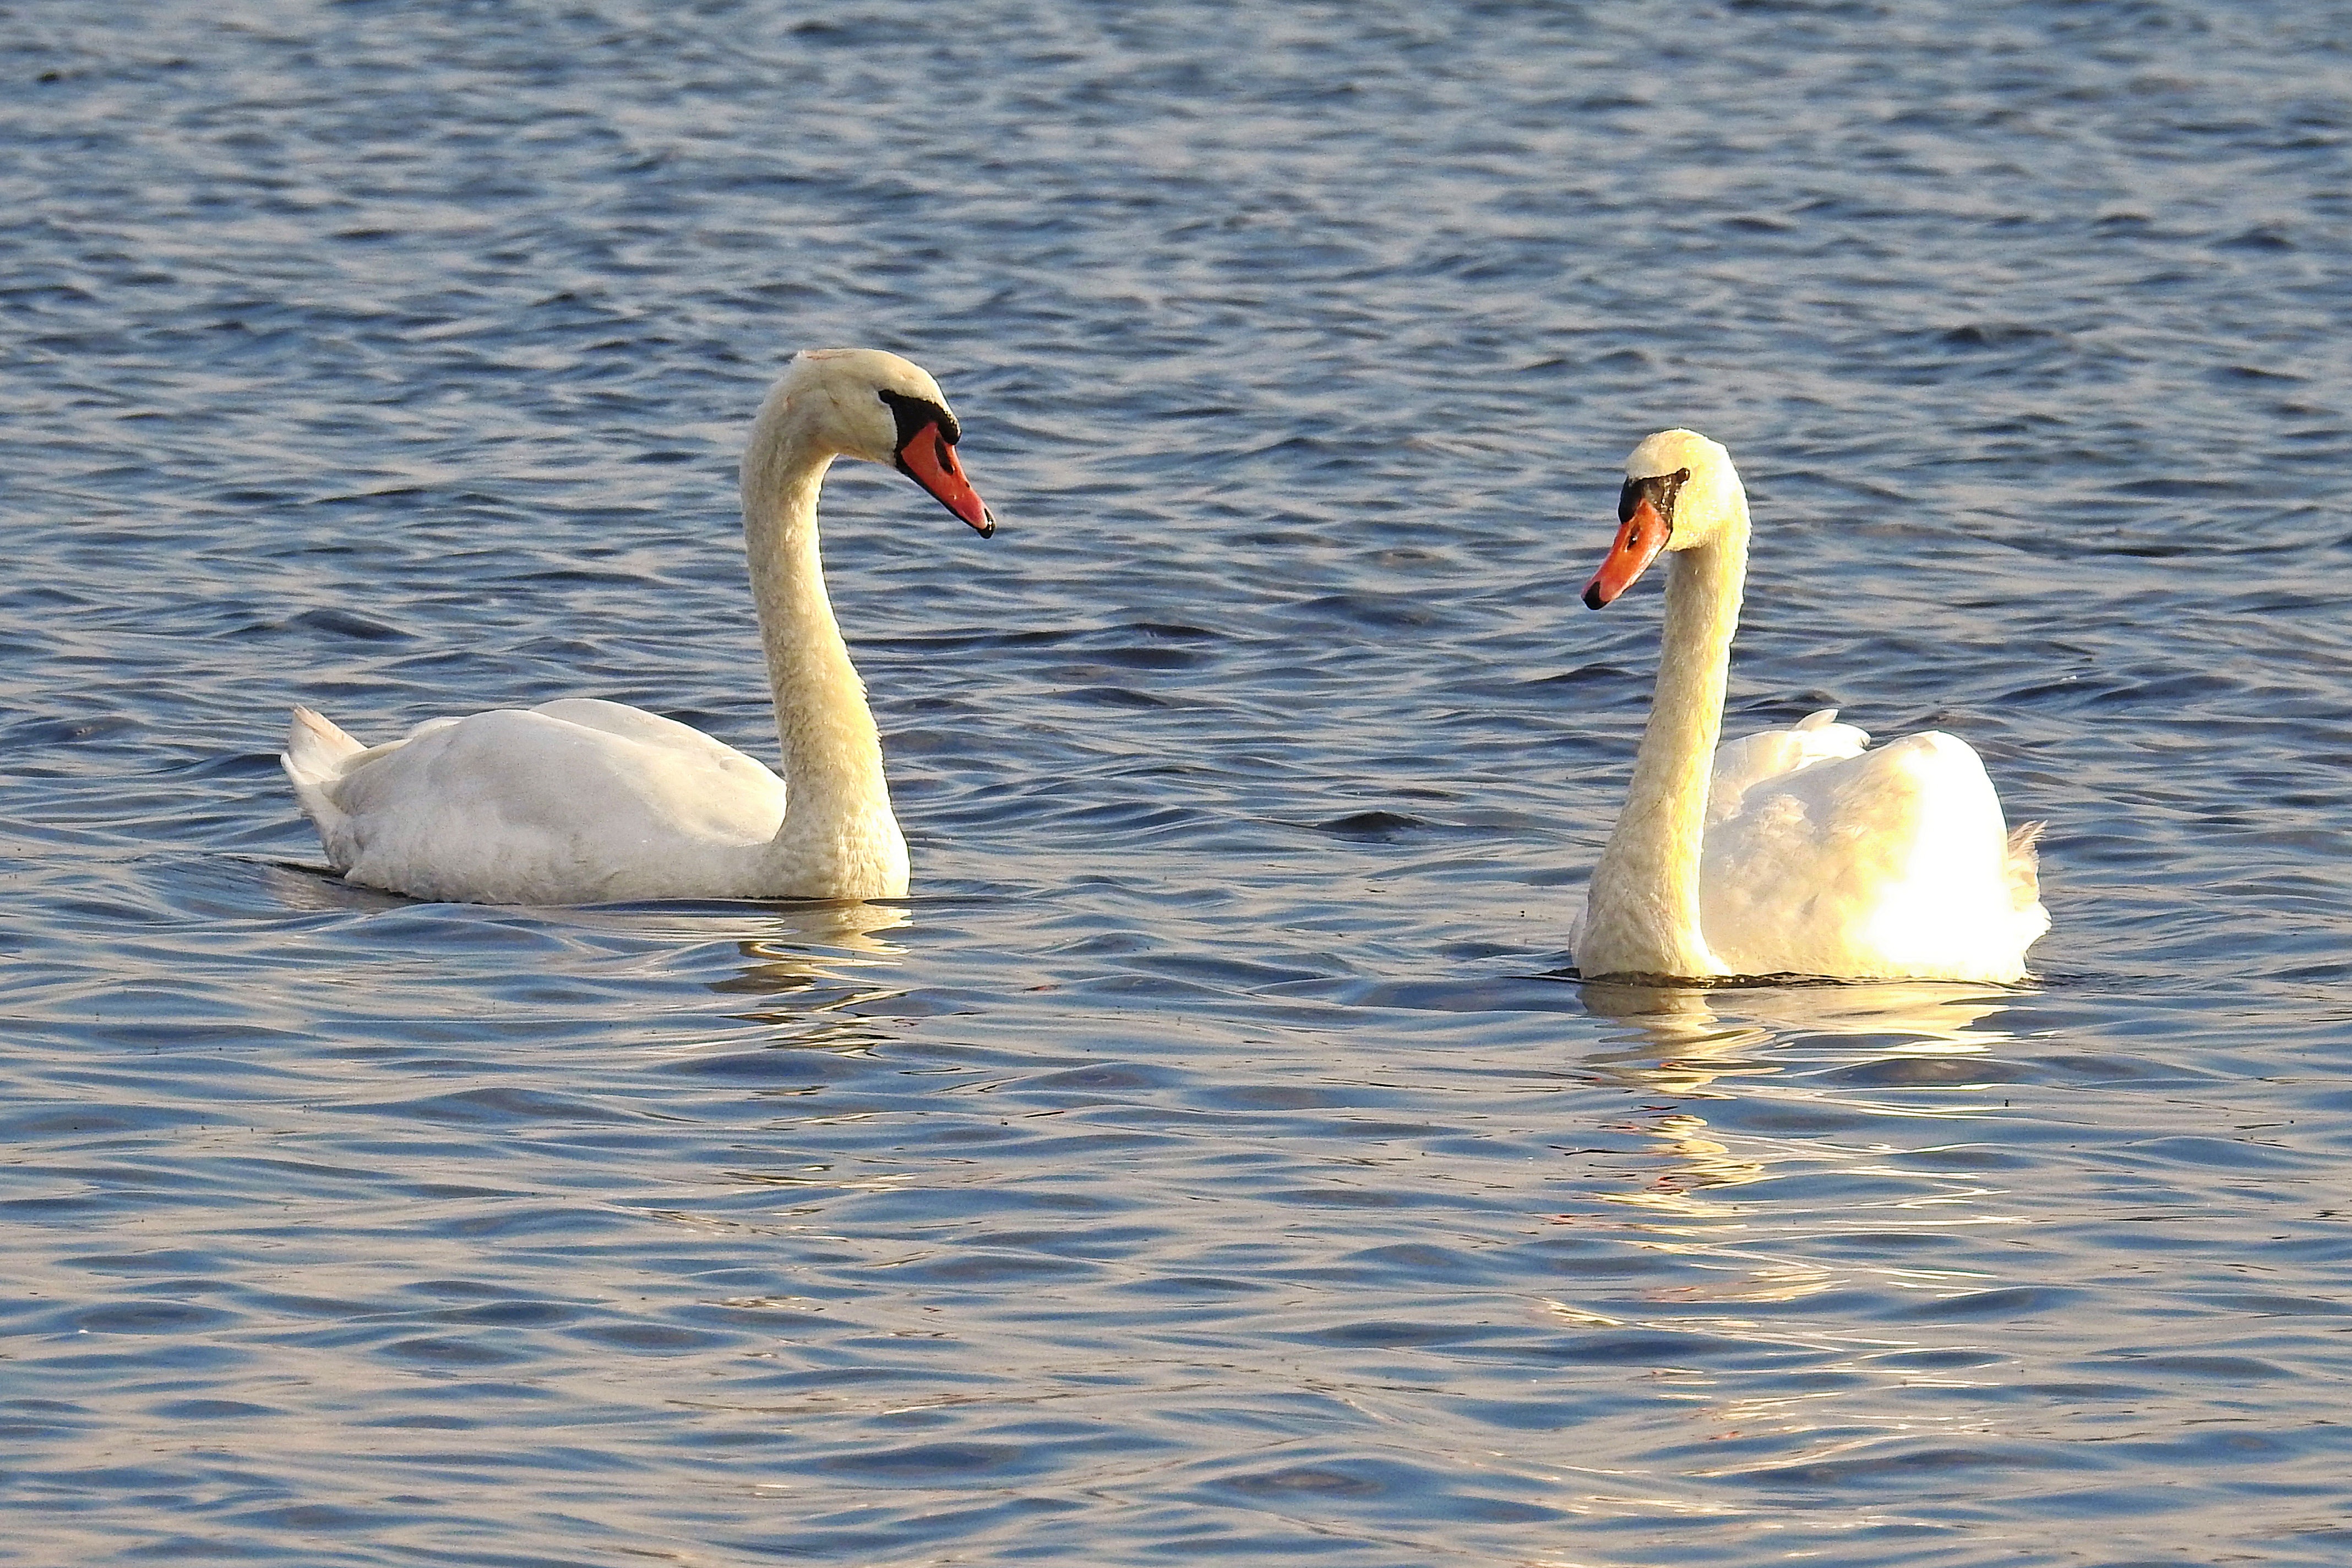
water, nature, bird, wing, lake, wildlife, beak, autumn, fauna, plumage, swan, swans, vertebrate, waterfowl, water bird, mute swans, ducks geese and swans